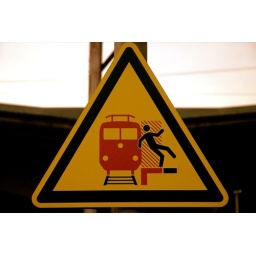
a sign at the train station in Osnabruck